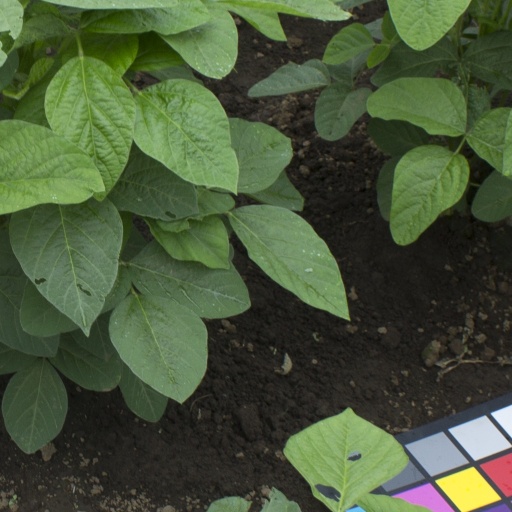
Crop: soybean